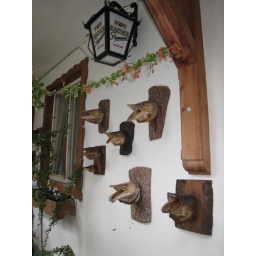
The outside wall of a fish restaurant in Hallstatt.